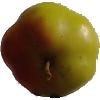
Label: Apple Red Yellow 2